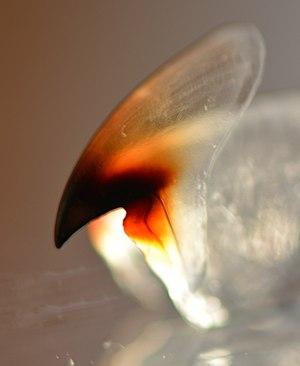
Bec de calmar commun Loligo vulgaris, translucide et souple sur une partie et dur et brun foncé à son extrémité.
Le Calmar commun, aussi appelé selon les régions encornet, chipiron ou supion, tautène ou calamar dans le sud de la France est une espèce de grand calmar, appartenant à la famille des loliginidés, dont on distingue deux sous-espèces.